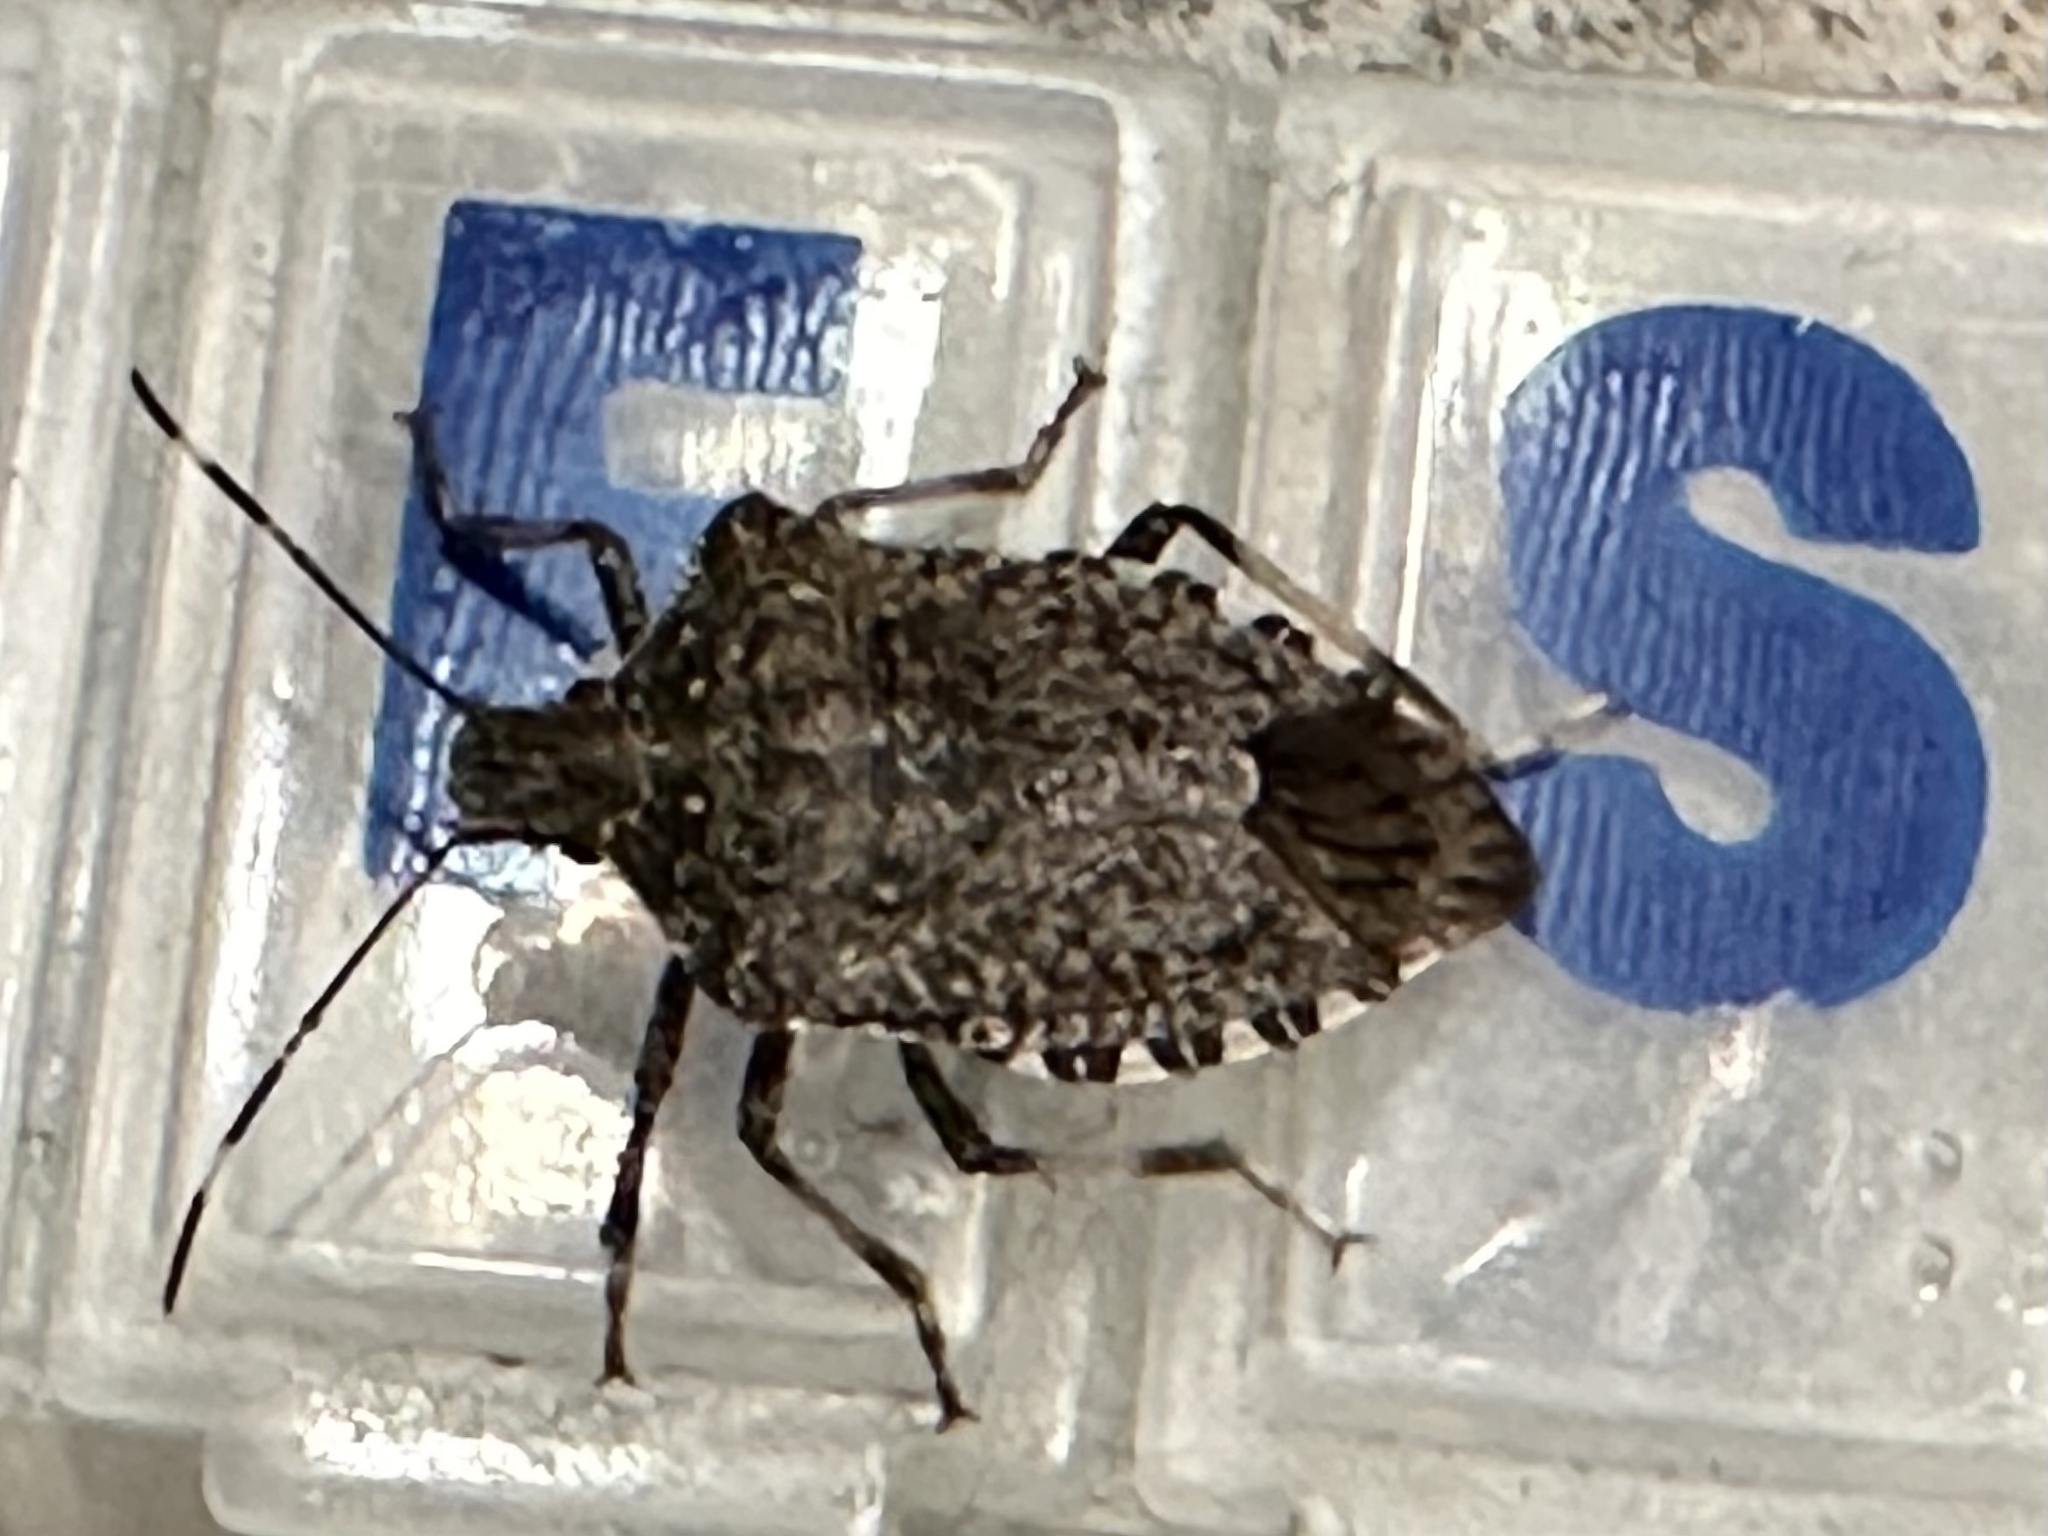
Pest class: stink_bug